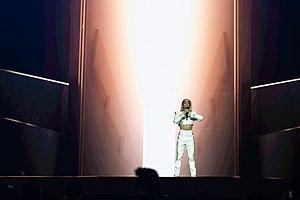
Roi est une chanson du chanteur français Bilal Hassani, sortie le 4 janvier 2019. Il s'agit du 6ᵉ single solo de celui-ci. C'est également le premier extrait de Kingdom, le premier album de l'artiste, sorti le 26 avril 2019.